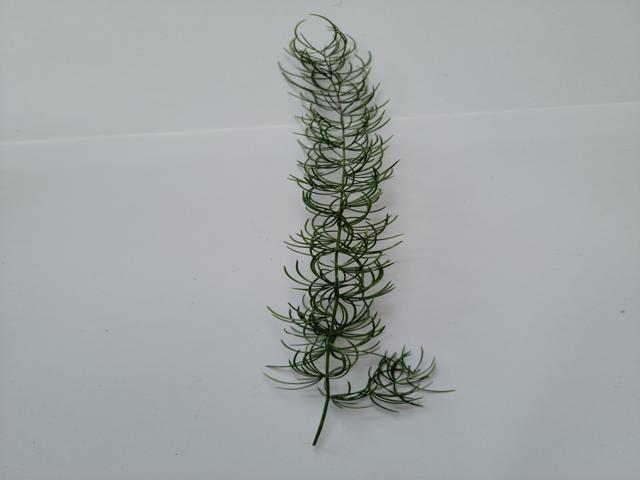
Plant: shotomuli